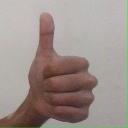
अक्षर: थ